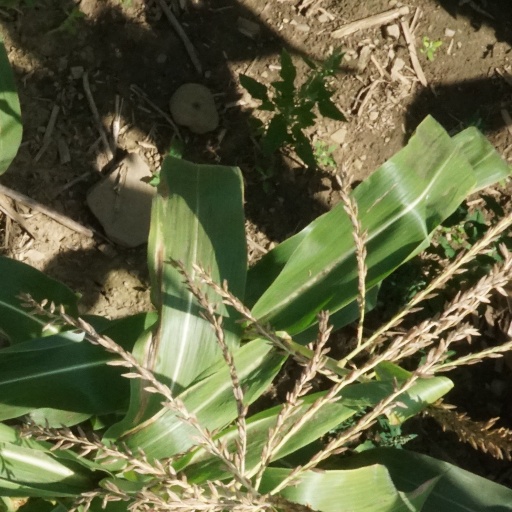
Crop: maize; corn